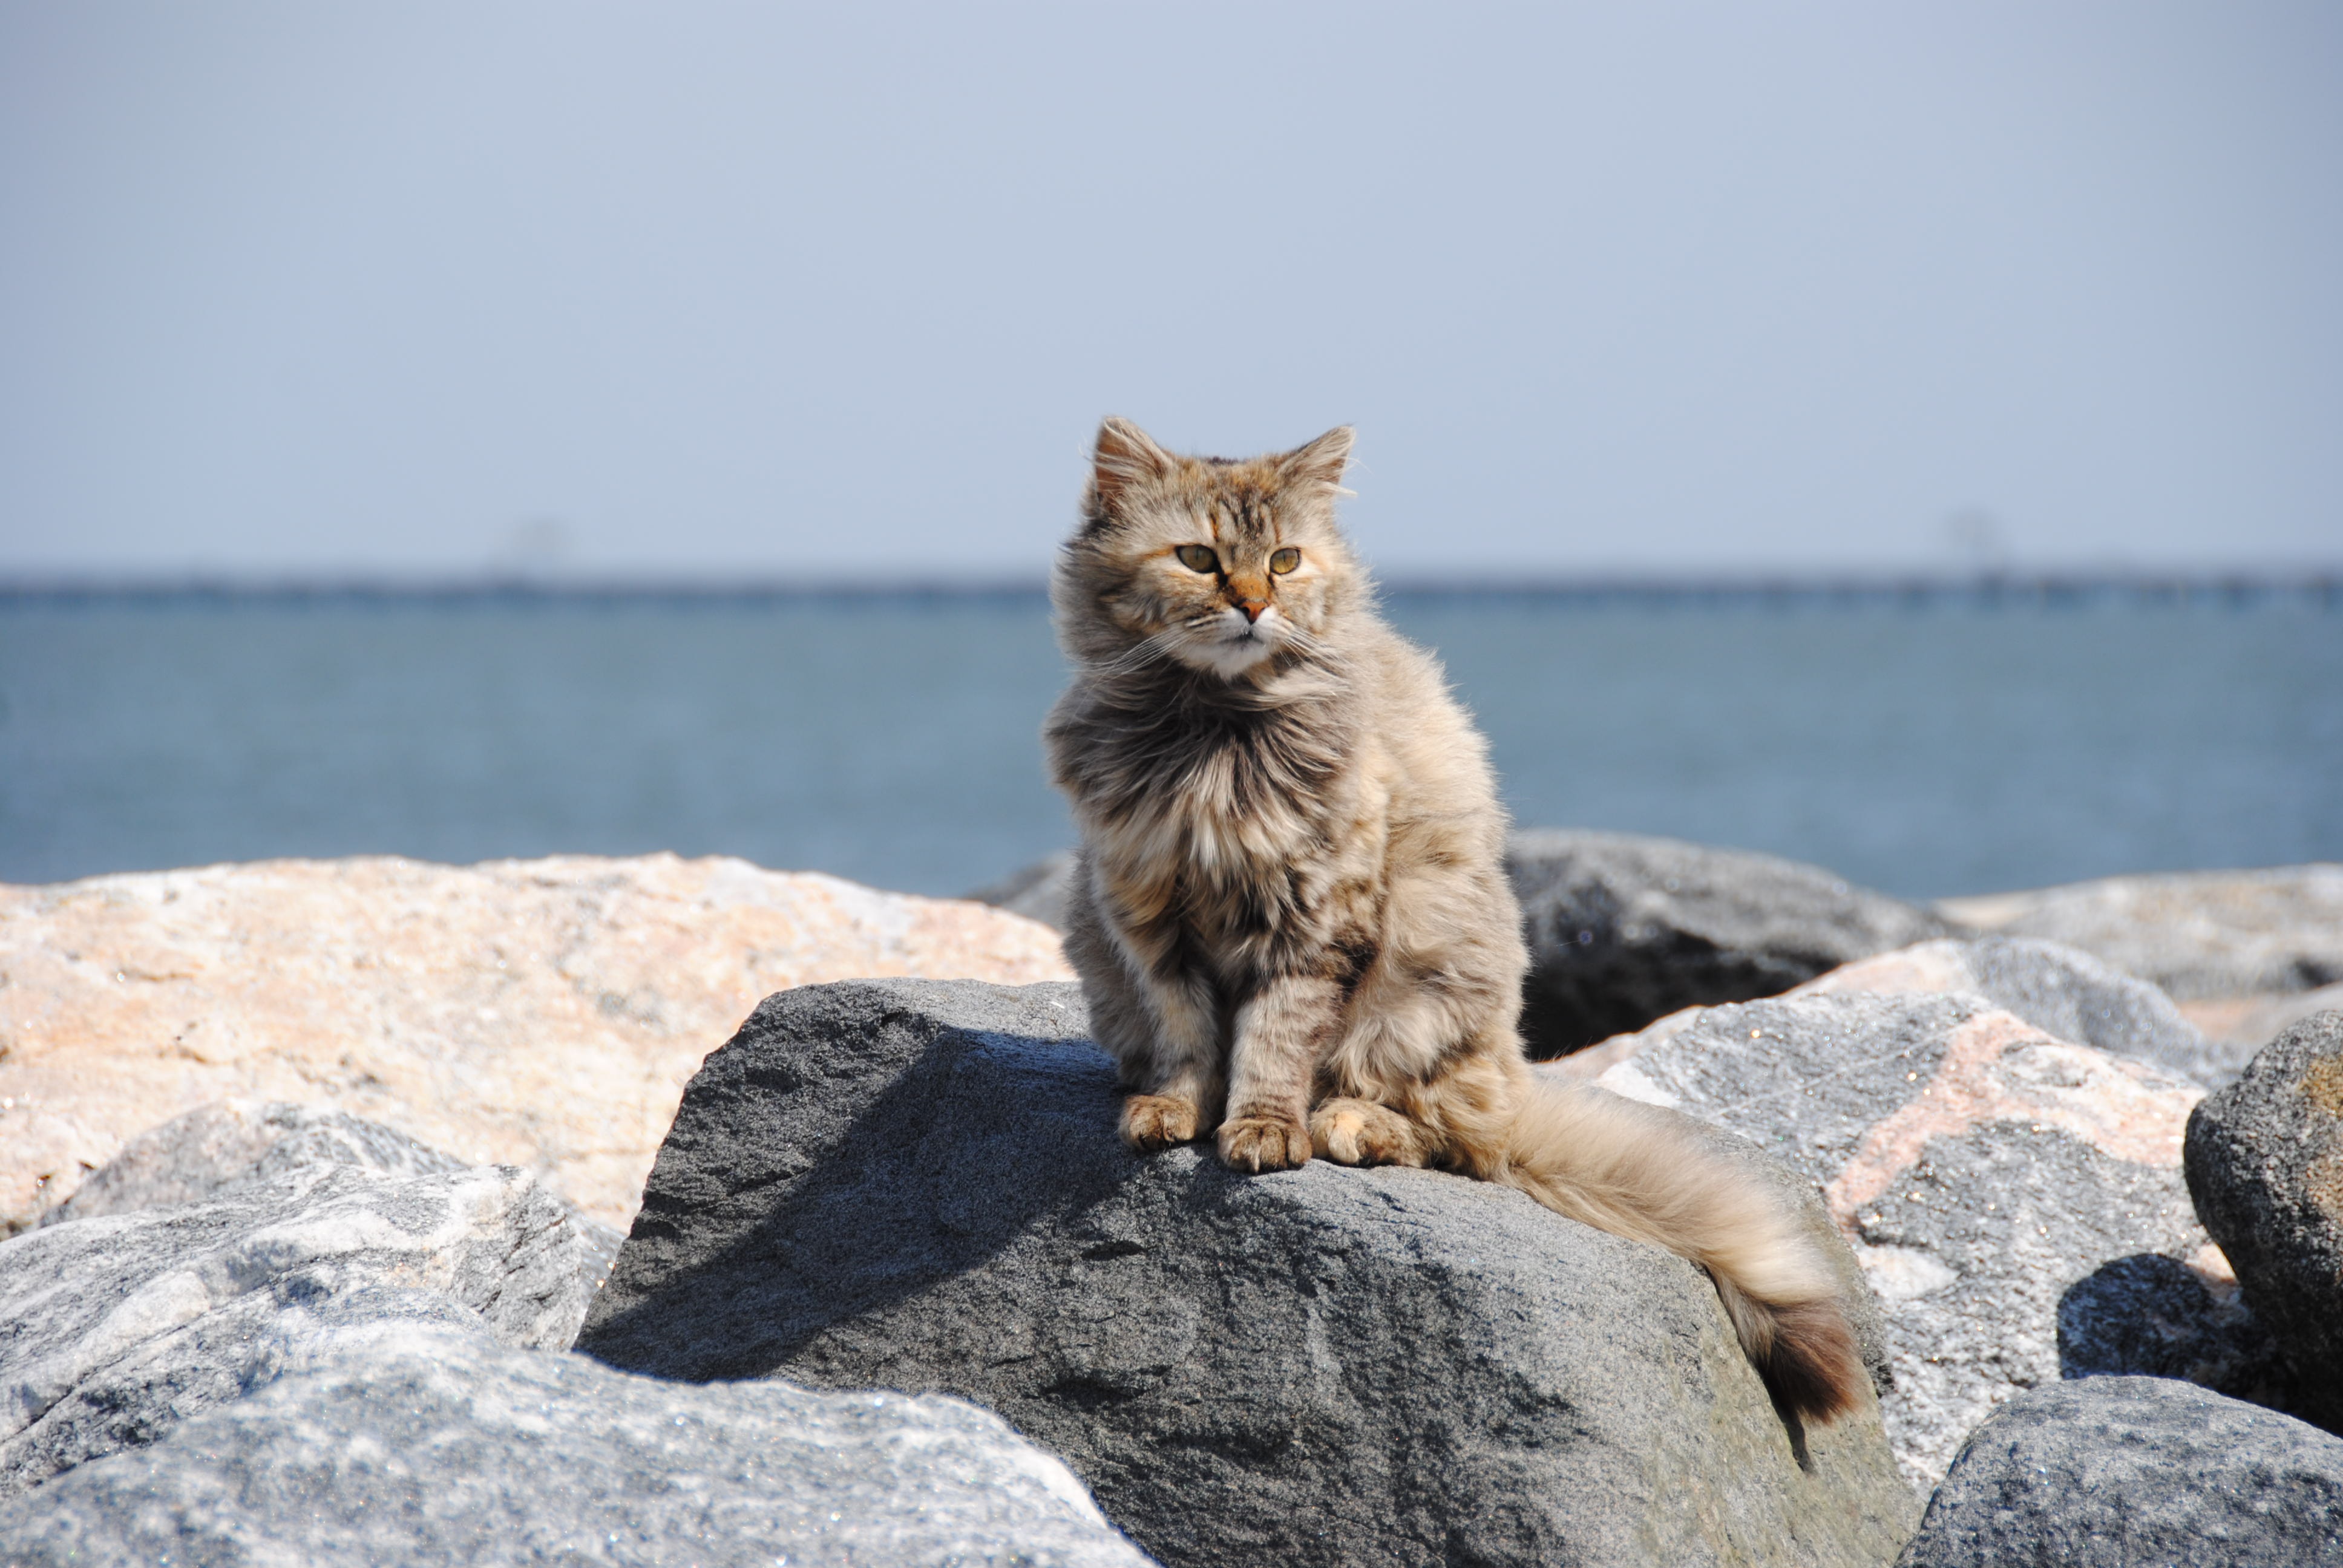
beach, outdoor, kitten, cat, mammal, fauna, rocks, whiskers, vertebrate, feral, small to medium sized cats, cat like mammal